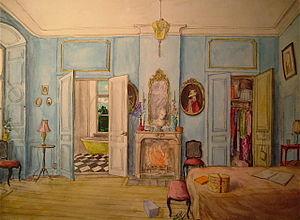
Le portrait d'intérieur est un genre pictural qui apparaît en Europe à la fin du XVIIᵉ siècle et connaît une grande vogue dans la deuxième moitié du XIXᵉ siècle. Il consiste en la représentation minutieuse et détaillée d'une pièce d'habitation, sans aucun personnage. Cet exercice généralement exécuté à l'aquarelle demande une grande maîtrise technique.